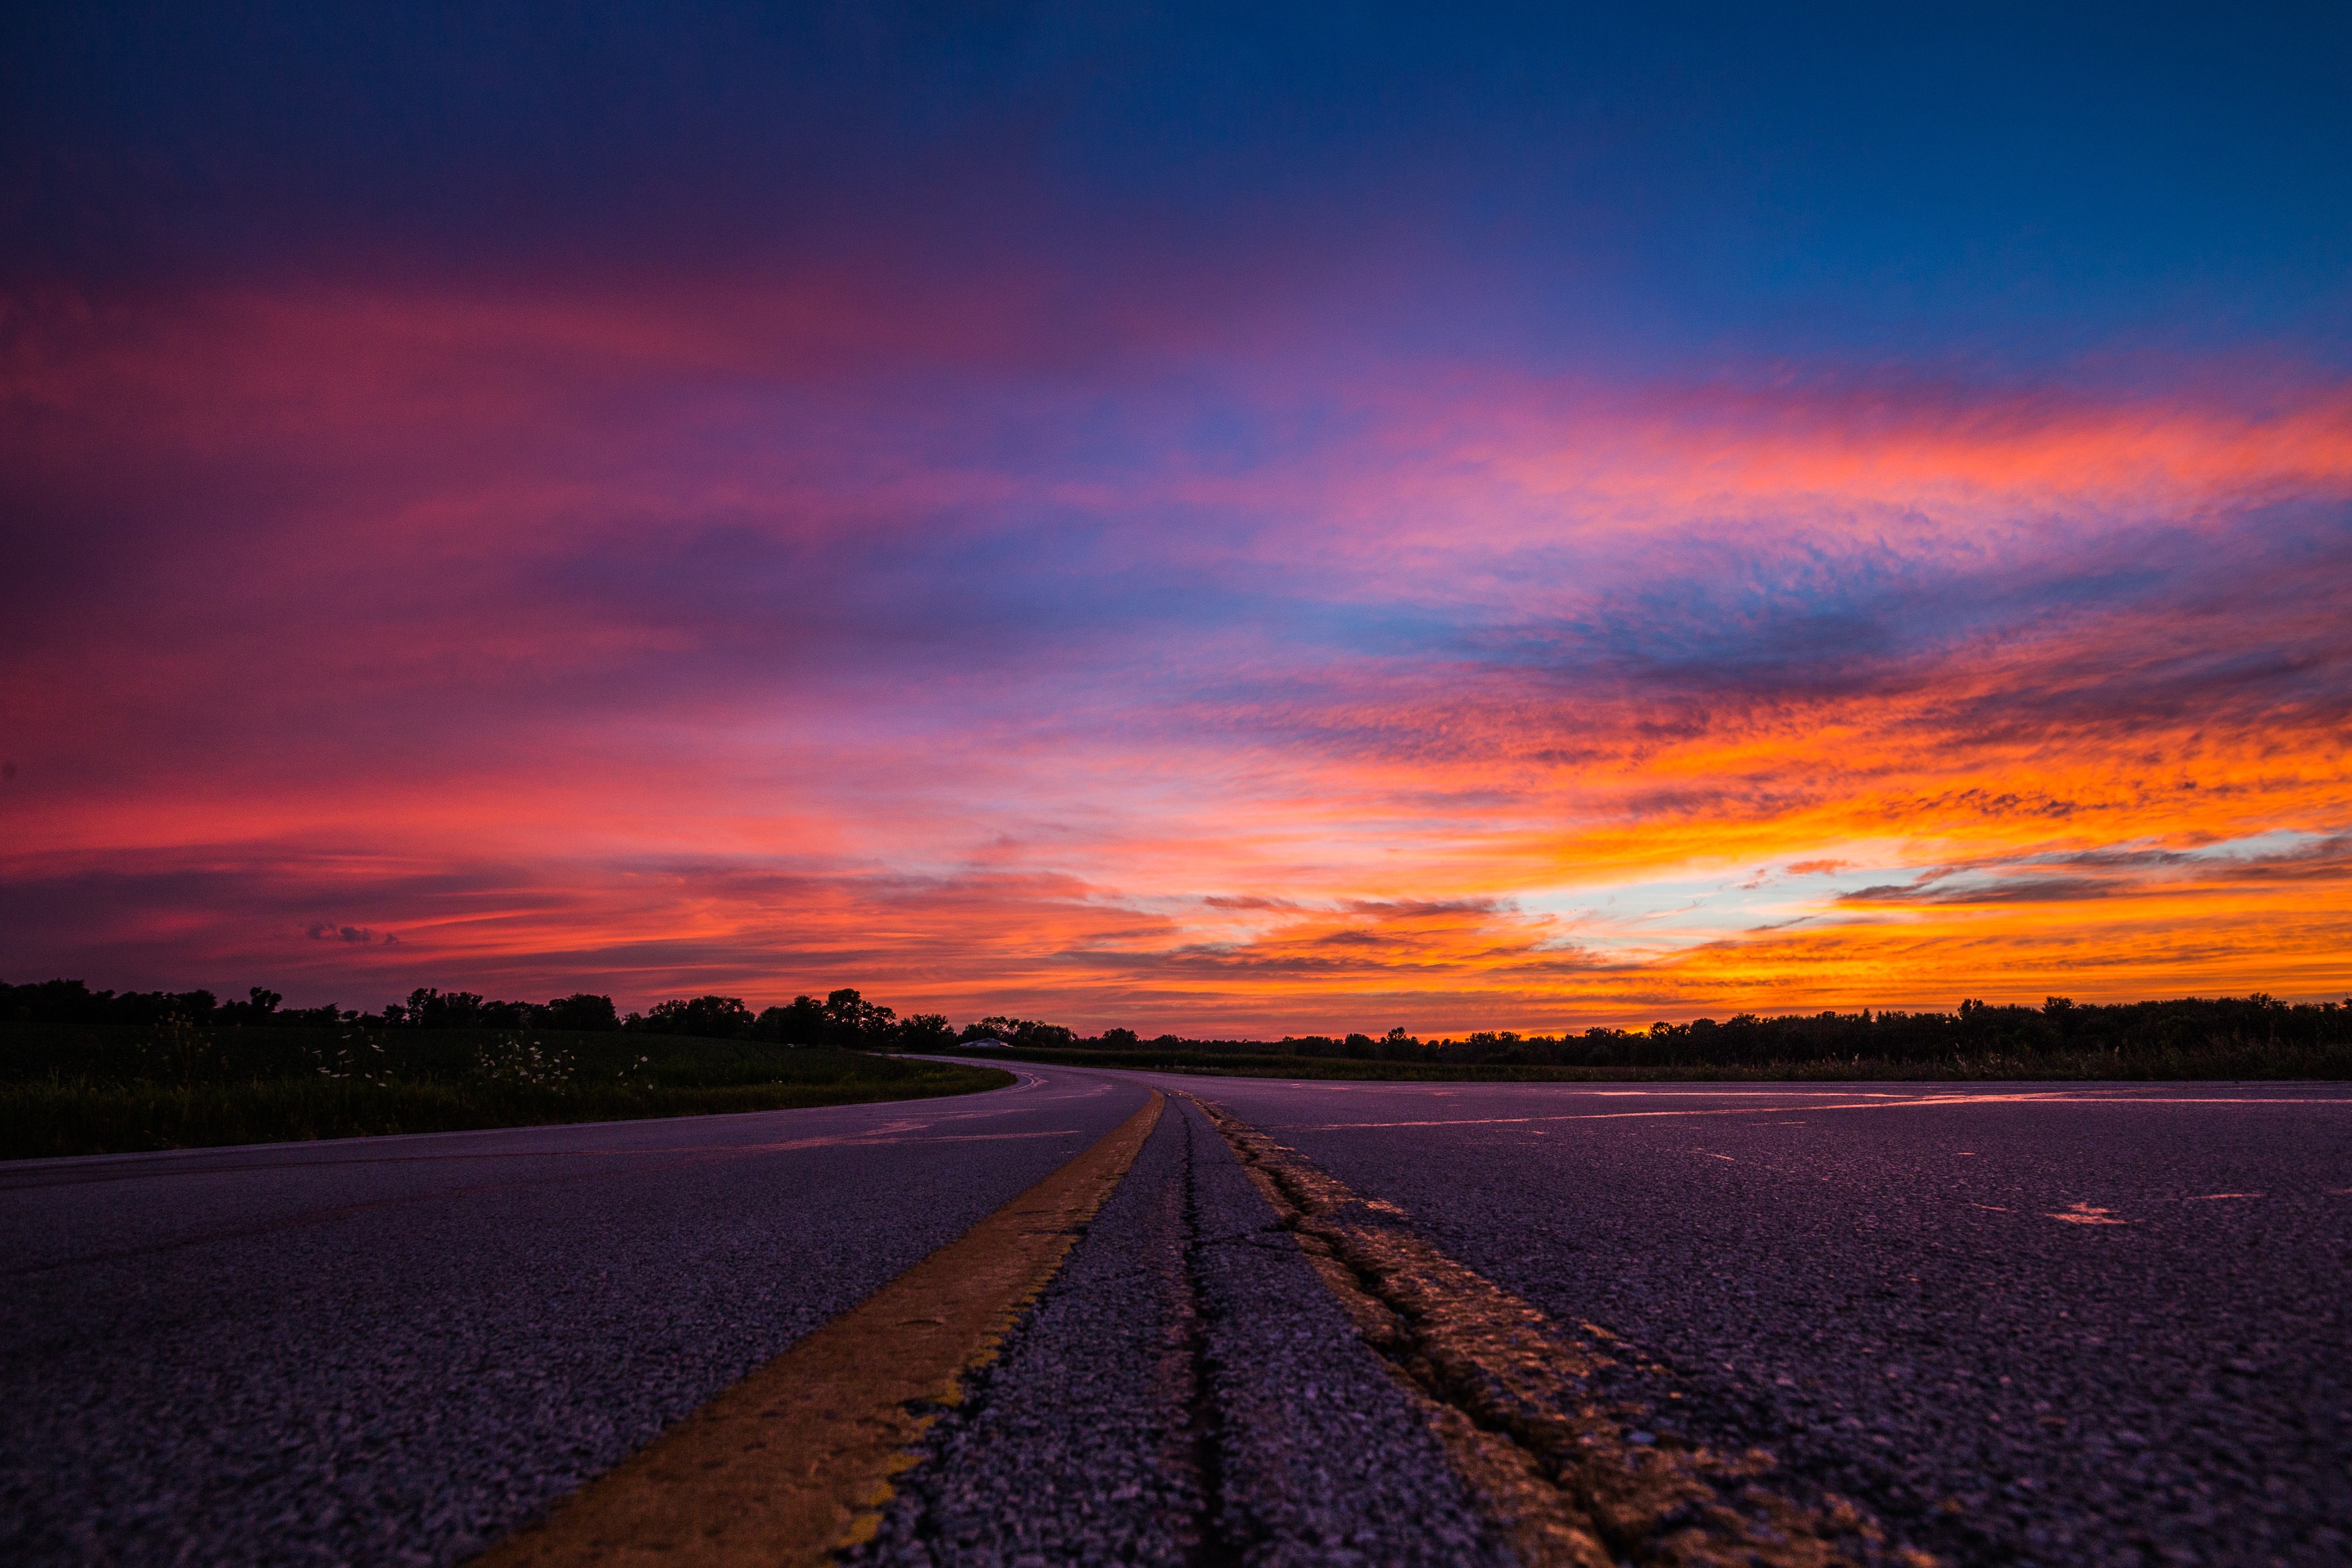
sea, horizon, cloud, sky, sun, sunrise, sunset, road, field, prairie, sunlight, morning, dawn, atmosphere, asphalt, dusk, evening, concrete, afterglow, red sky at morning